Ennore

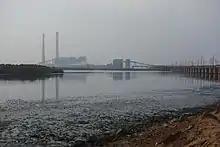
Due to siltation the creek has become very shallow, which makes fishing more difficult.

Many of the industries in Ennore pollute the air, especially the Thermal Power Plants. Data from the Central Pollution Control Board and from independent bodies show that the air quality is clearly worse than the limits and can only be prescribed as "unhealthy" or "very unhealthy". For PM 2.5 (Particulate Matter or dust less than 2.5 micrometers in size) the air pollution is up to 3.7 times higher than standards prescribed by the Ministry of Environment, Forests and Climate Change (MoEFCC).